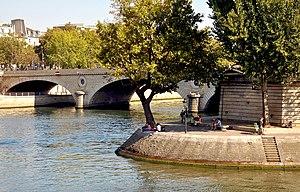
Pointe ouest de l'île Saint-Louis et le Pont Louis-Philippe dans le 4e arrondissement de Paris, France vue prise du Quai aux Fleurs sur l'ile de la Cité.
La place Louis-Aragon est une voie publique située entre le quai de Bourbon et la Seine qu’elle surplombe, sur la pointe nord-ouest de l’île Saint-Louis dans le 4ᵉ arrondissement de Paris.